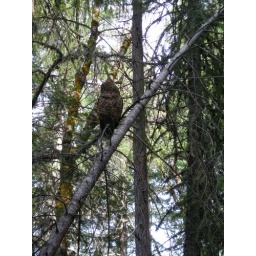
This bird had me running all over the damned forest!